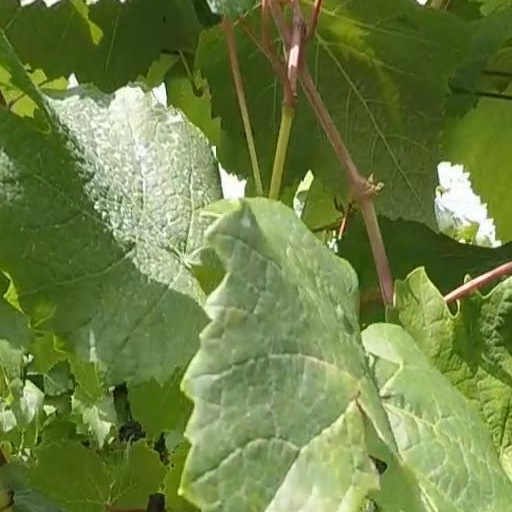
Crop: grape